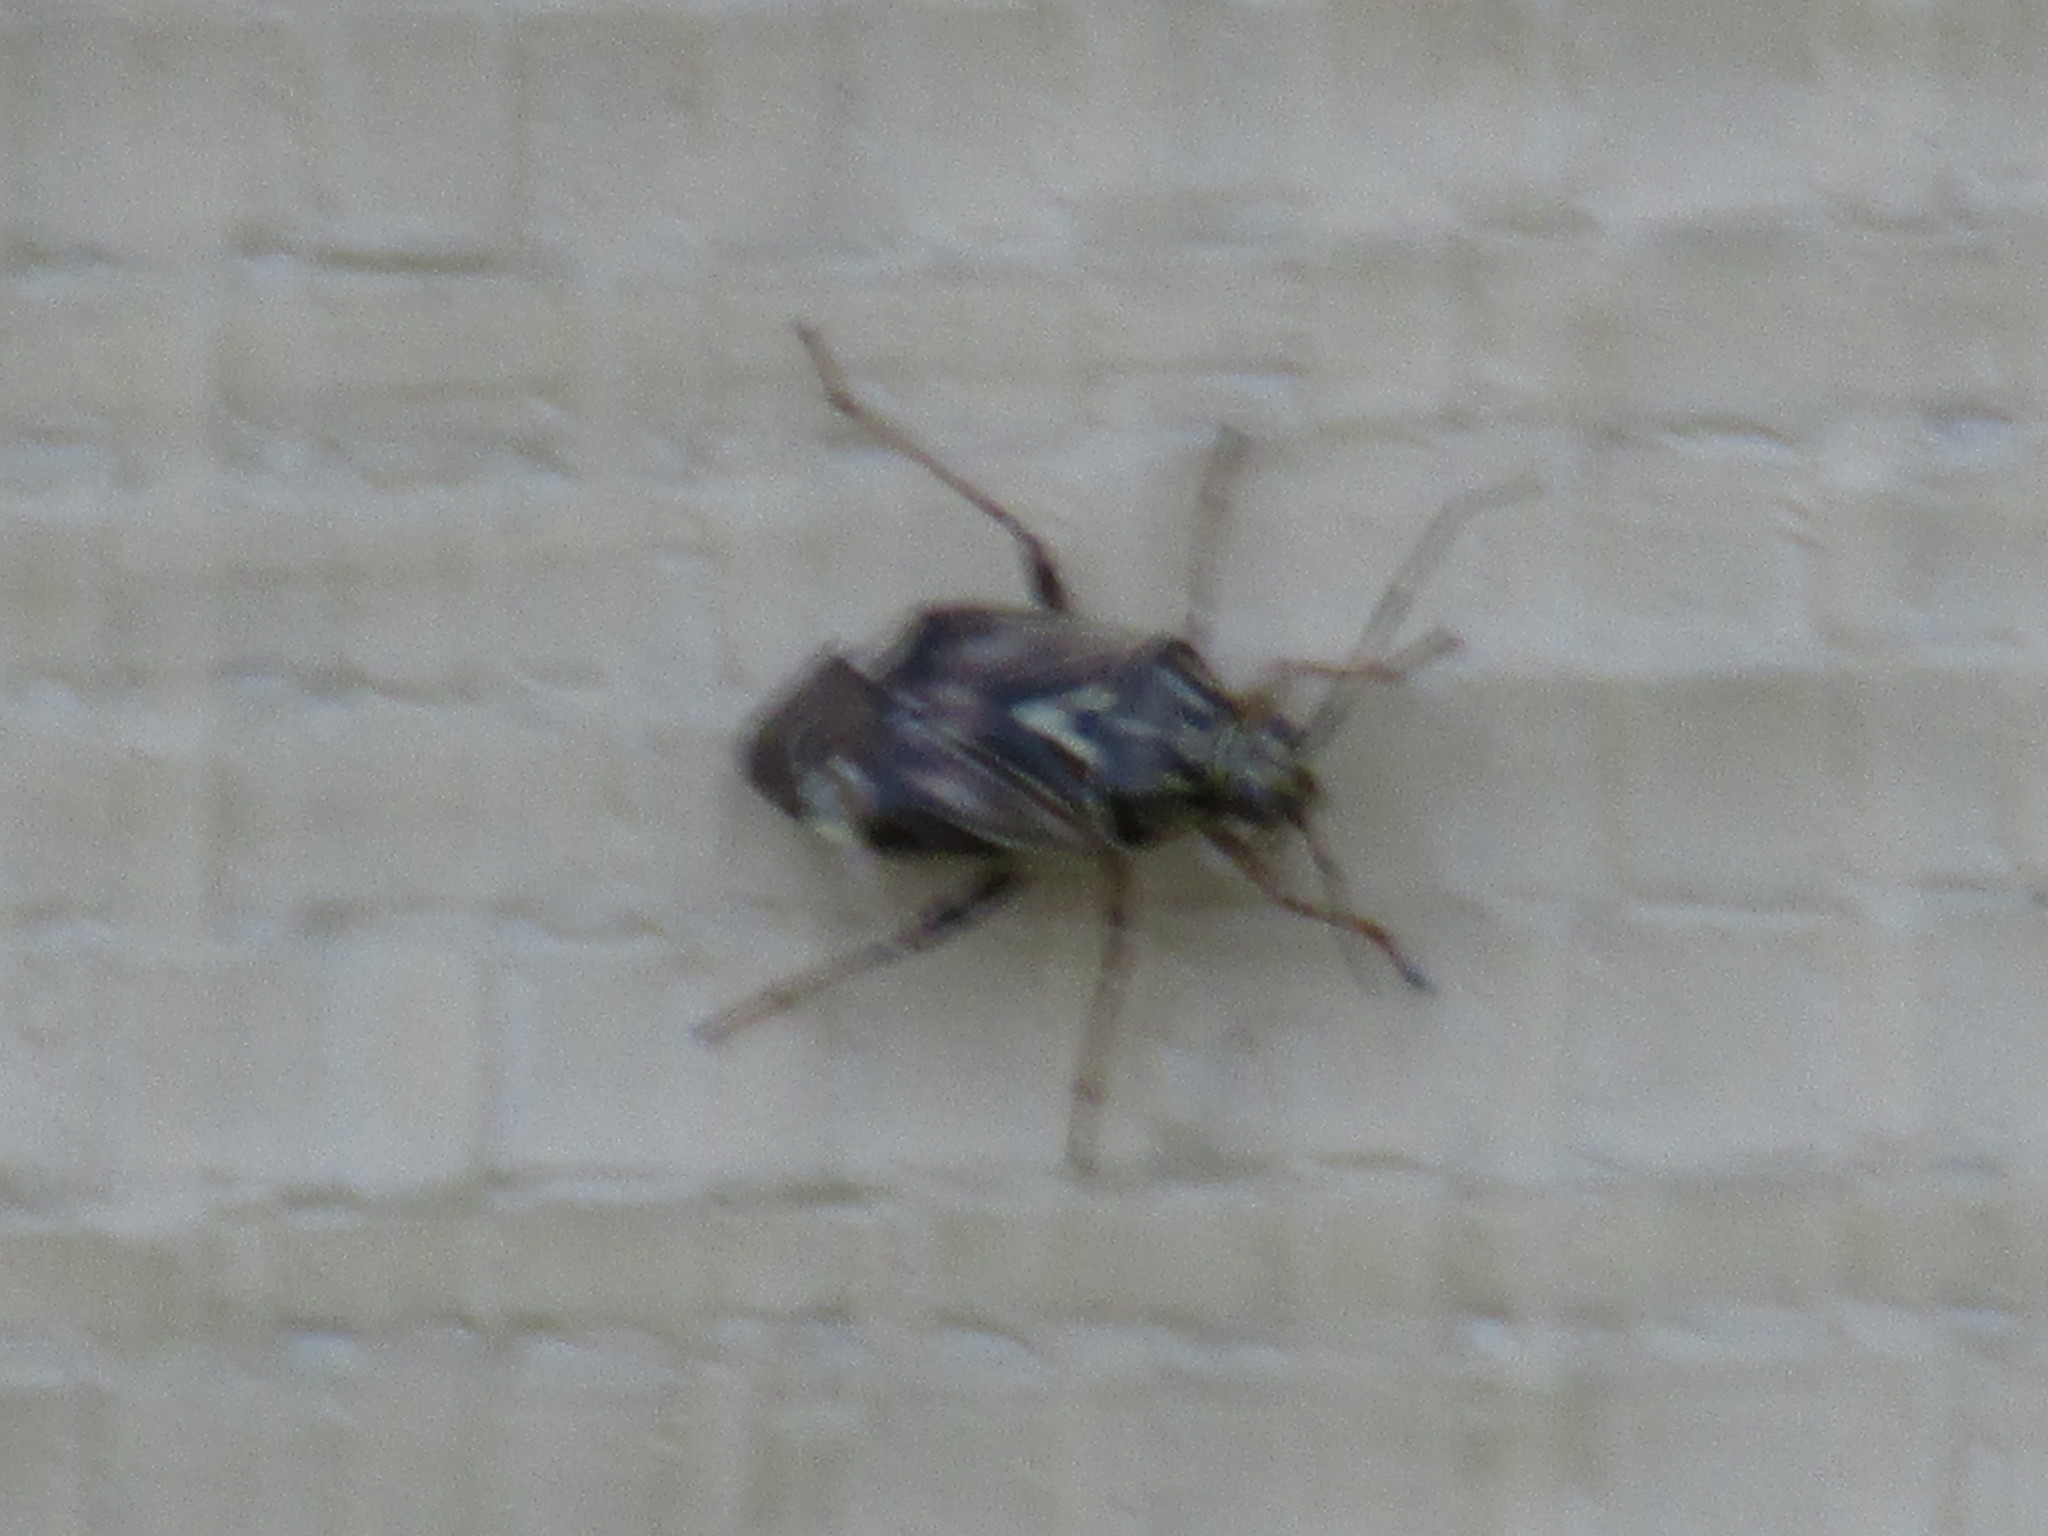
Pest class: lygus_bug